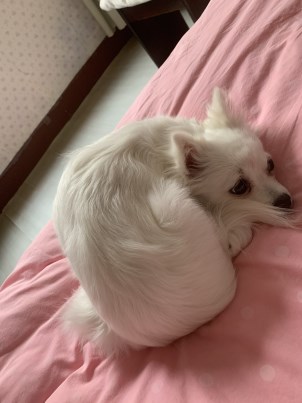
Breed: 1936-n000005-Pomeranian